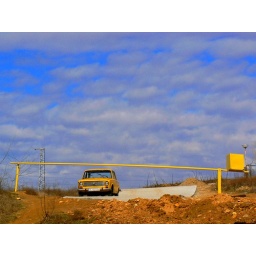
Etudes in yellow 1 (a car and a barrier)